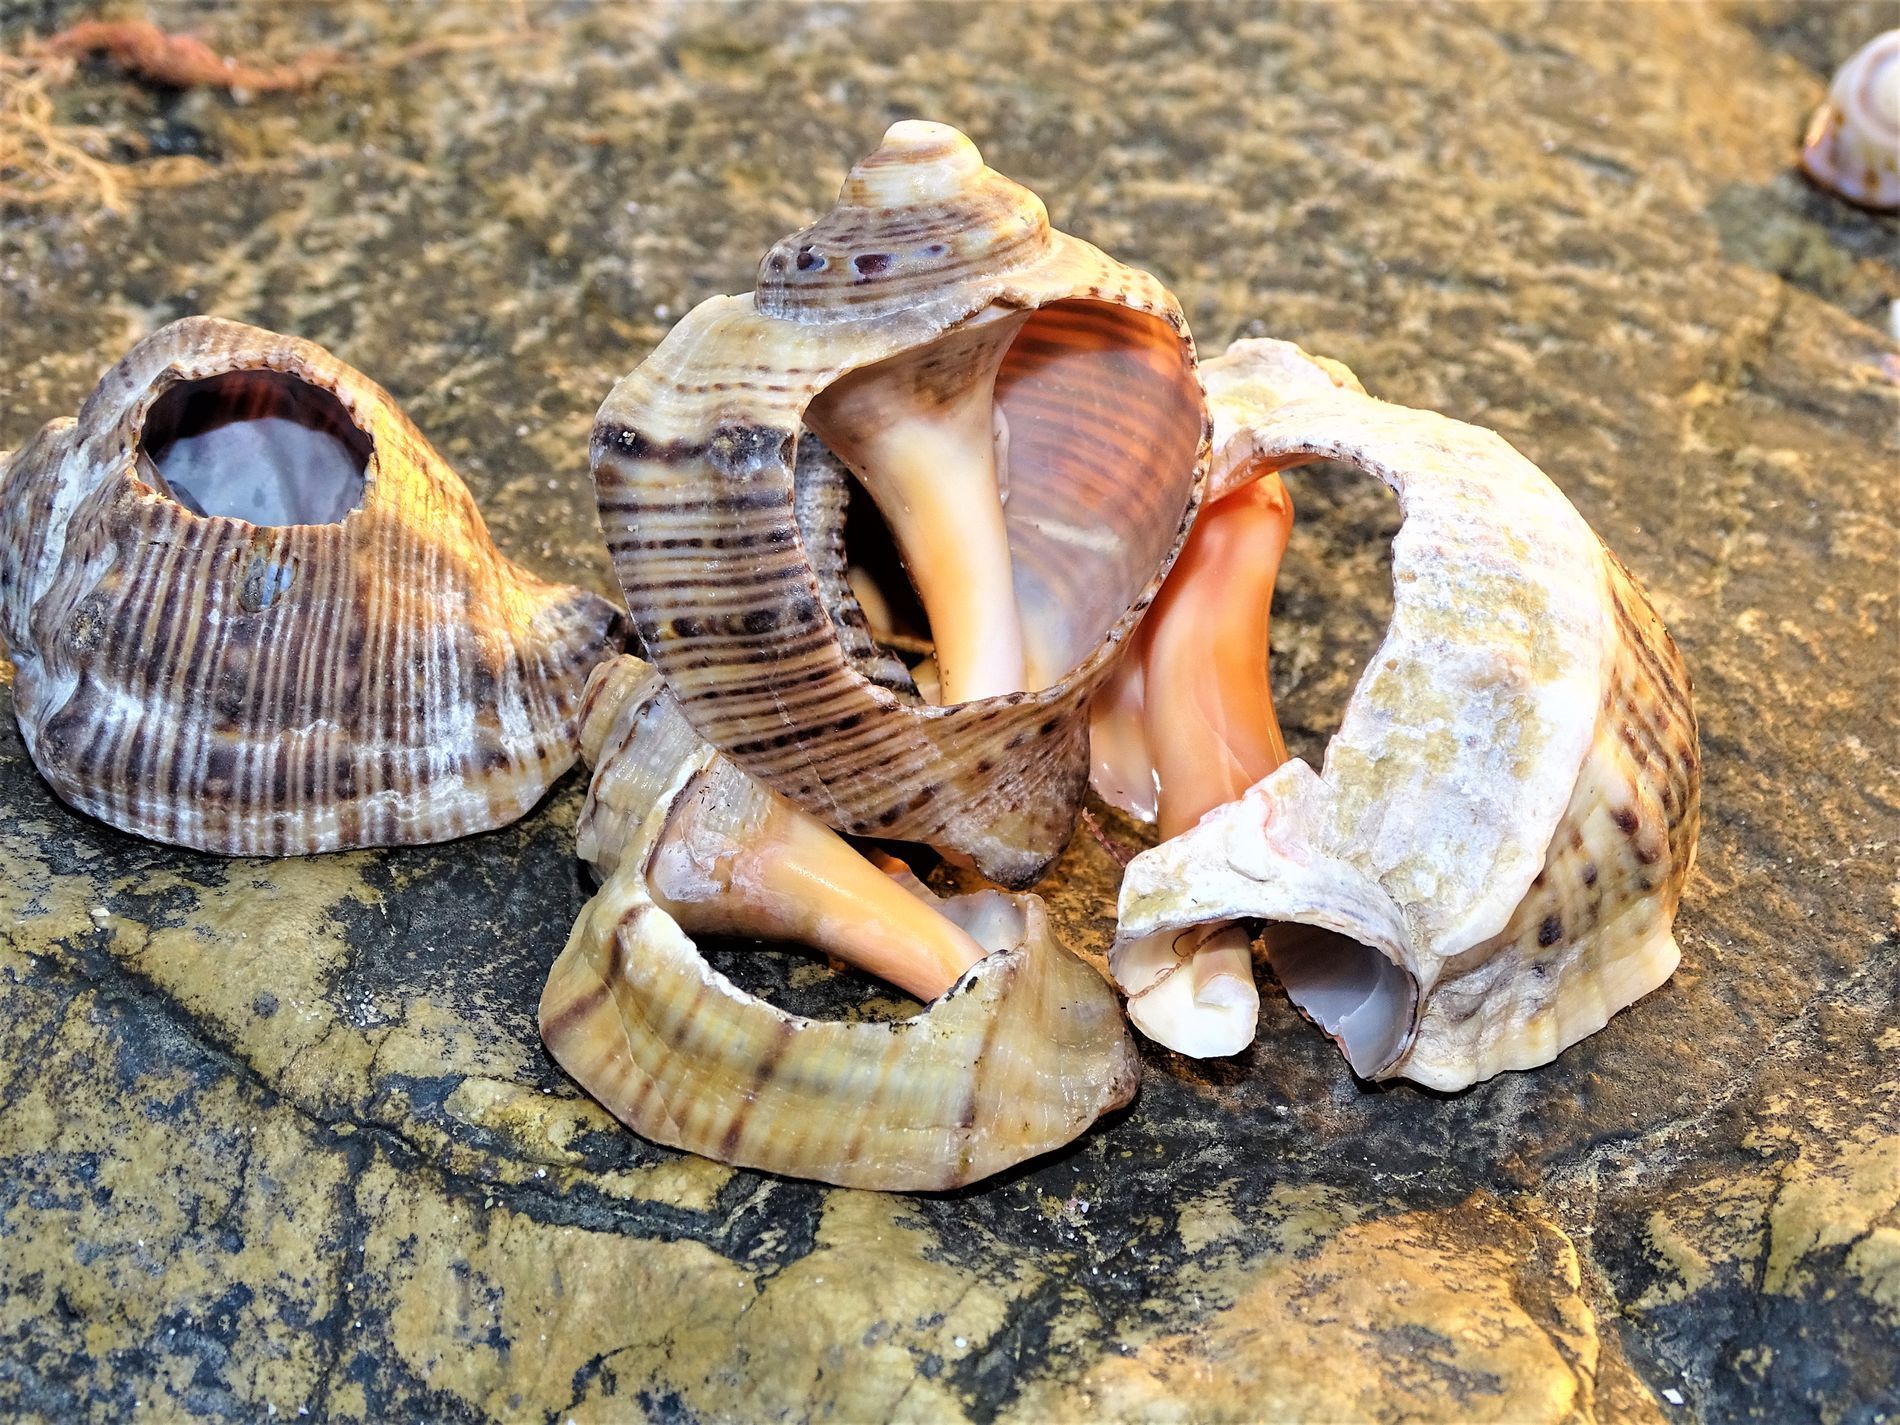
seashells
This is a close up  picture features seashells with a rocky surface in the background.
A close-up image taken at eye level focused on brown-beige seashells and a gray rock  in the background. The atmosphere of this photo is natural and quiet.
Labels: Animal, Invertebrate, Sea Life, Seashell, Conch, Lizard, Reptile, Clam, Food, Seafood, Snake, Seashells, Rock
Camera: SONY DSC-HX400V
Aperture: F4
Exposure: 1/100 sec
ISO: 80
Focal length: 15.1 mm